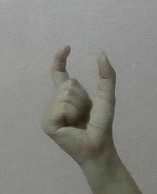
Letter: nun